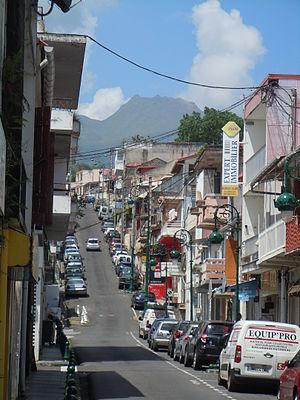
Rue Maurice Marie Claire - Basse-Terre - avec la Soufrière dans le prolongement.
Basse-Terre est une commune française, située dans le département de la Guadeloupe sur la côte sous-le-vent de l'île dont elle constitue le chef-lieu. Principal centre administratif de l'île, Basse-Terre abrite la préfecture, le conseil régional, le conseil général, le diocèse de la Guadeloupe, le palais de justice et la cour d'appel de l'archipel. C'est l'une des villes-centres d'une agglomération de plus de 51 000 habitants – qui sont appelés les Basse-Terriennes et Basses-Terriens –, l'unité urbaine de Basse-Terre.